South African Class 22E

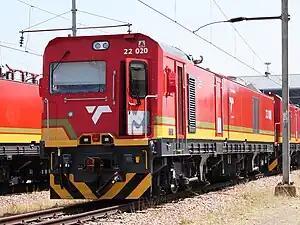
No. 22-020 at Pyramid South on 22 September 2015

On 10 April 2015, the first Class 22E dual voltage six-axle locomotive for Transnet Freight Rail was rolled out by the CSR Zhuzhou Electric Locomotive Company in China.